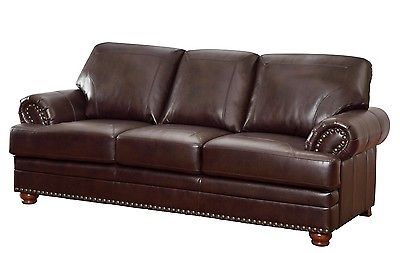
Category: sofa